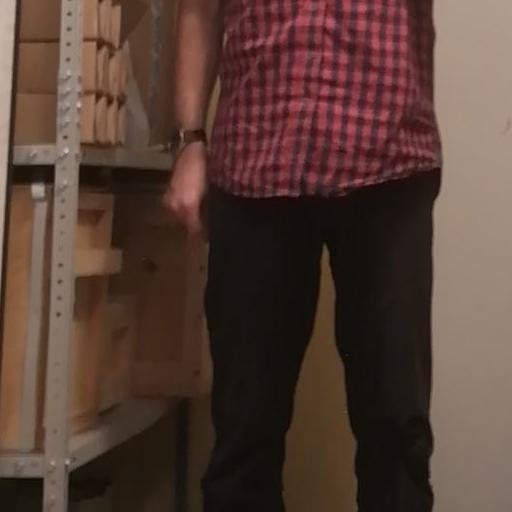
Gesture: no_gesture